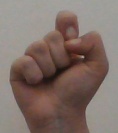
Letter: fa